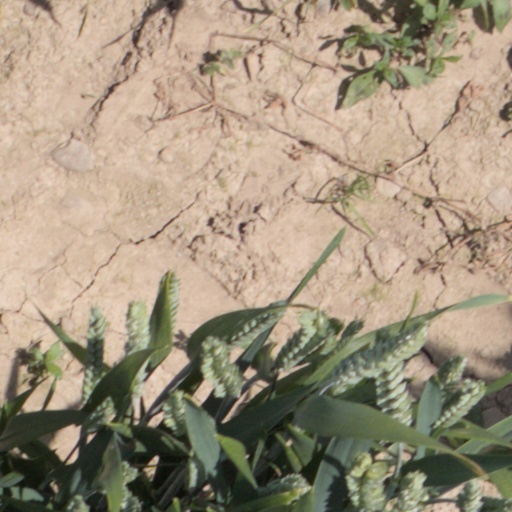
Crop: wheat